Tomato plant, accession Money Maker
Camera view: horizontal (90 deg, fisheye); turntable rotation: 180 degrees
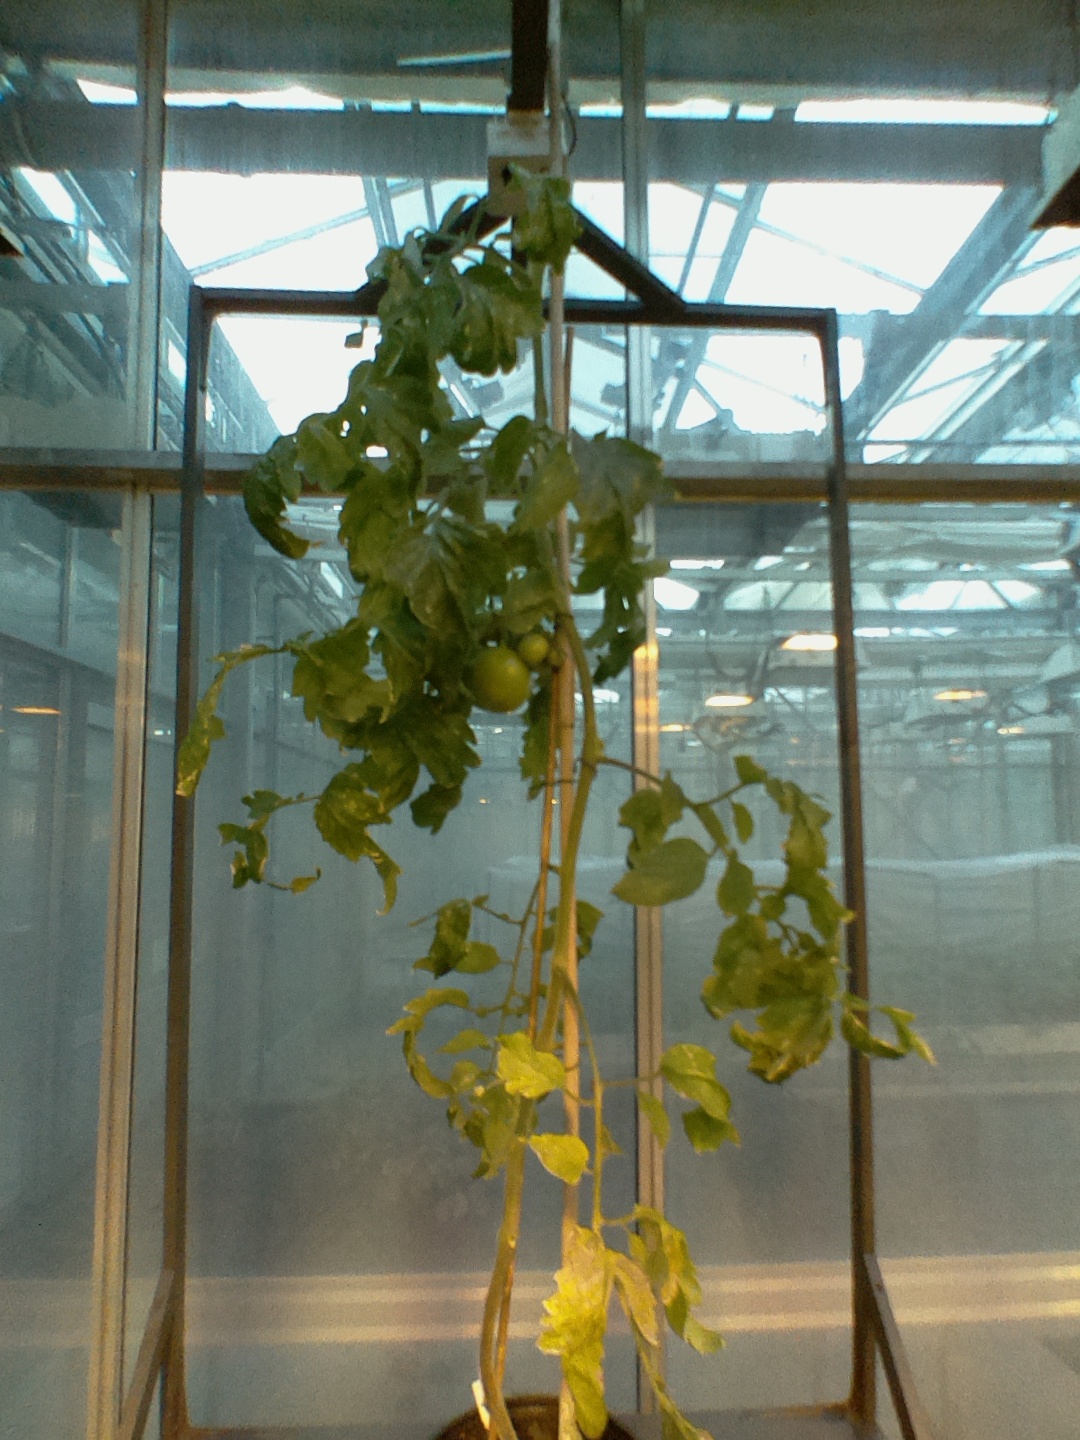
BBCH growth stage 79: 90% -100% of final fruit size